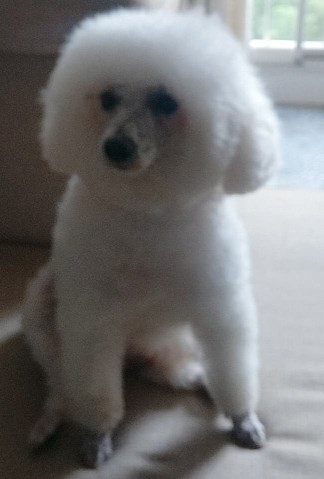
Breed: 2925-n000114-toy_poodle